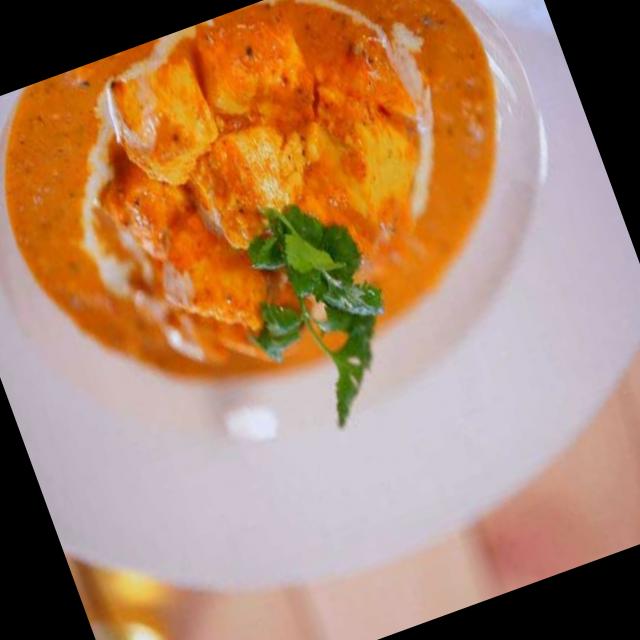
Dish: shahi_paneer